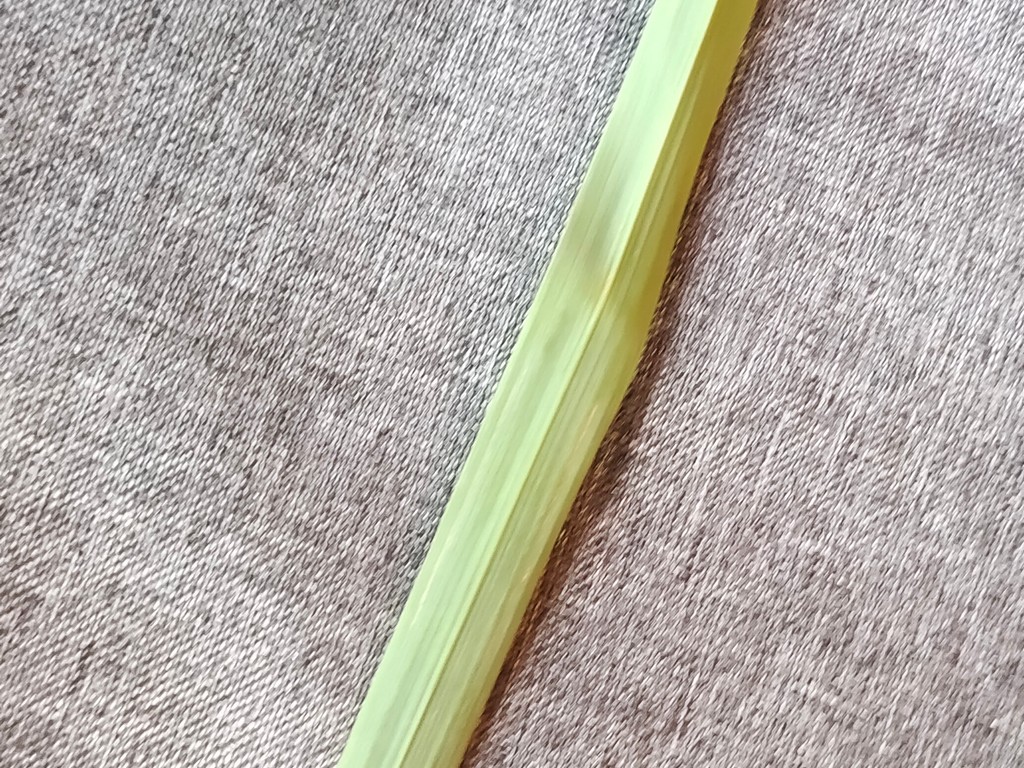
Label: Healthy